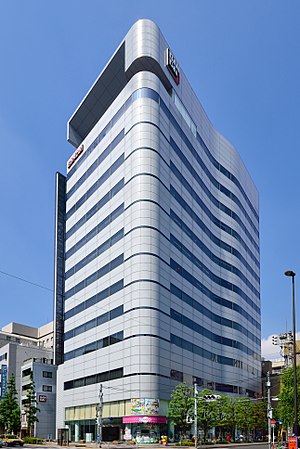
Taitou / Economy
Bandais hovedsæde
Taitō er et af Tokyos 23 bydistrikter. På engelsk kalder Taitou sig selv for Taito City.